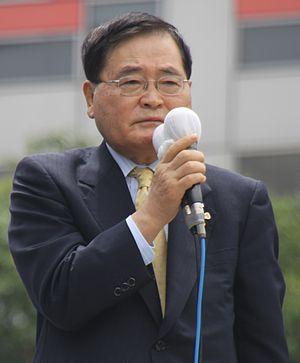
Shizuka Kamei est un homme politique japonais.